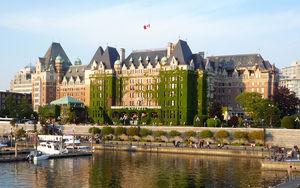
Le Fairmont Empress est un des hôtels les plus anciens et les plus réputés de Victoria, Colombie-Britannique. Il est devenu un des symboles de la ville elle-même en raison de son emplacement exceptionnel sur Wharf Street en face du Parlement de Colombie-Britannique et du port.
Cette liste non exhaustive répertorie les principaux châteaux au Canada.